Bramley, Leeds

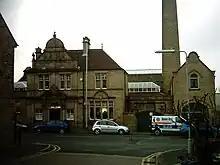
Bramley Baths

Bramley Baths is an example of an Edwardian swimming baths. Built in 1904, and restored, it has a 25-yard pool, a gym and a Russian steam room. The baths were used for dances during its early years, when the pool was covered with a large dance floor. The baths are the only remaining example of an Edwardian era bathhouse in Leeds and have Grade II listed status. The baths were built on the site of an iron foundry and the original foundry chimney, built with more than 8,000 Kirkstall bricks, still towers over the baths and can be seen across Leeds. The four Georgian-style houses built to the right of the baths were the original homes of the iron foundry owner and his three children.